Henryk Tomaszewski (poster artist)

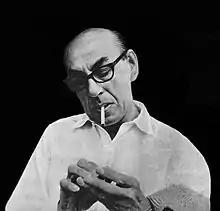

Henryk Tomaszewski (pronounced tom-a-SHEV-ski) (June 10, 1914 – September 11, 2005) was a Polish poster artist and the "father" of the Polish Poster School.